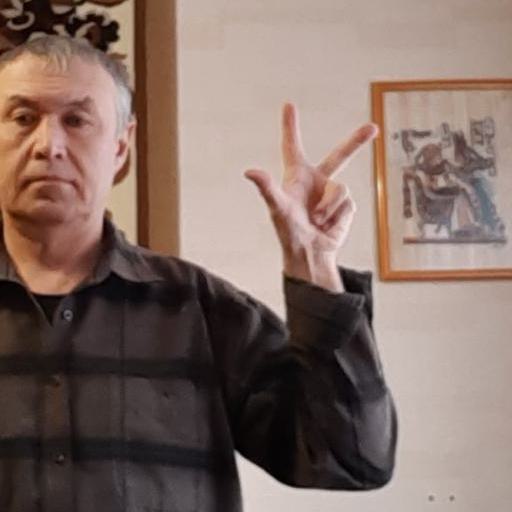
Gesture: three2